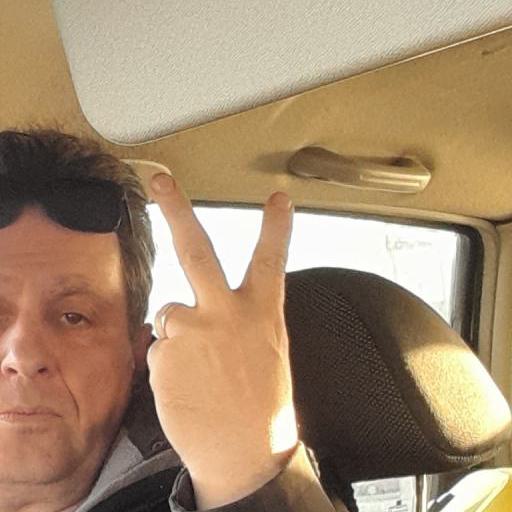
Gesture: peace_inverted